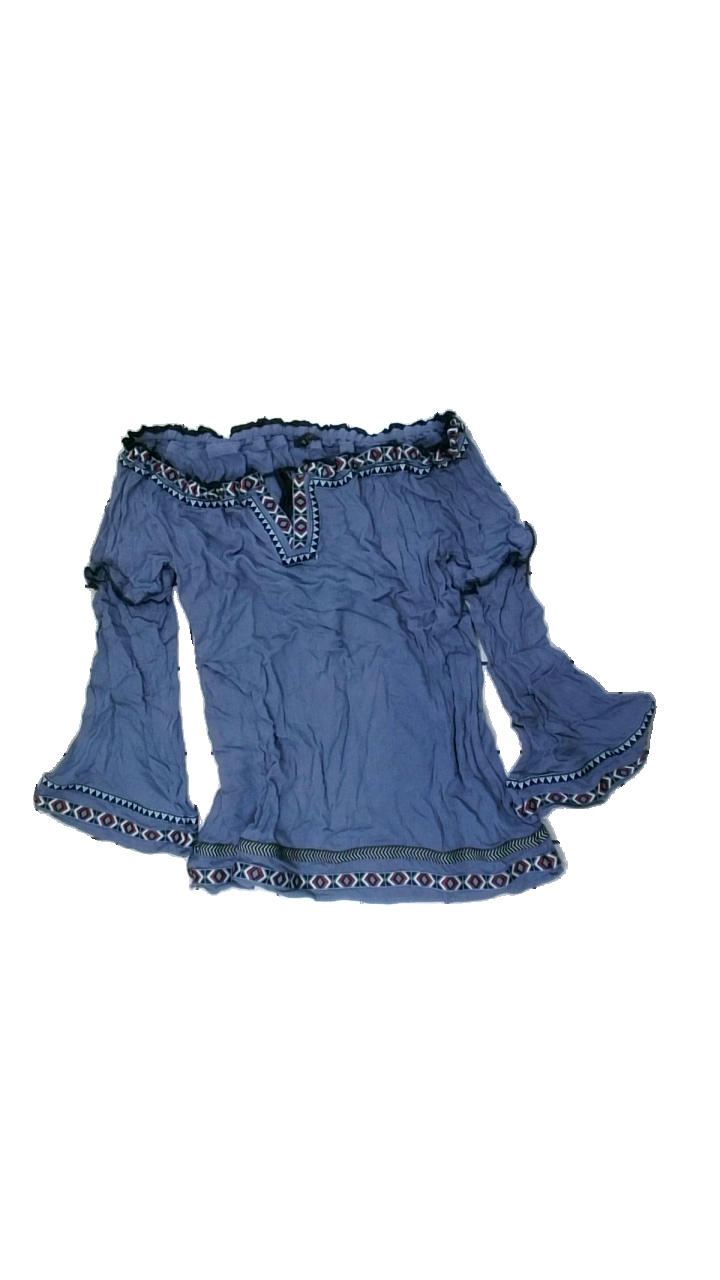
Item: Blouse (Ladies)
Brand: River Island
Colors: Blue, Black, Red, Multicolor
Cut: Regular, Loose, C-collar
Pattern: Other
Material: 100% viscose
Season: All
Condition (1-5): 3
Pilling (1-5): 2
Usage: Export
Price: <50